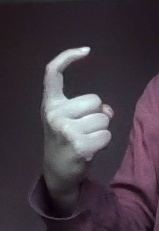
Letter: ra